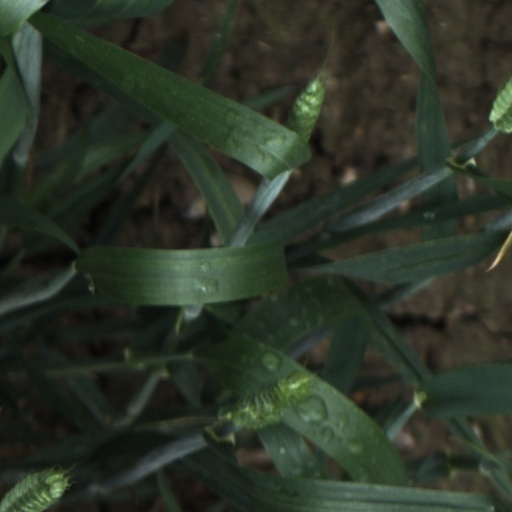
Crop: wheat